State of the Nation (Philippine TV program)

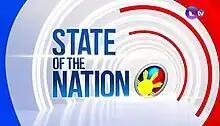
Title card since 2023

State of the Nation (formerly "State of the Nation with Jessica Soho)" is a Philippine television news broadcasting show broadcast by GMA News TV and GTV. Originally anchored by Jessica Soho, it premiered on February 28, 2011. Atom Araullo currently serves as the anchor.